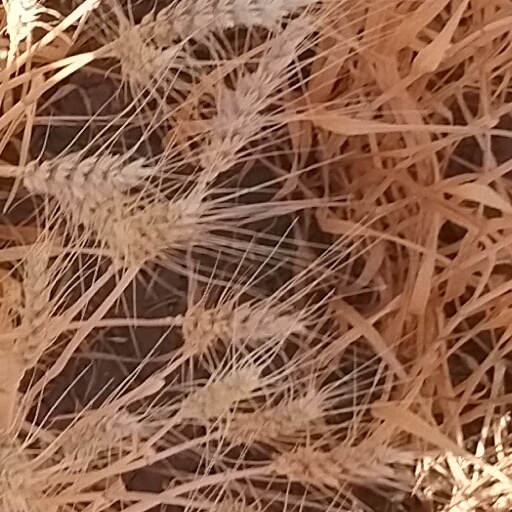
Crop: wheat